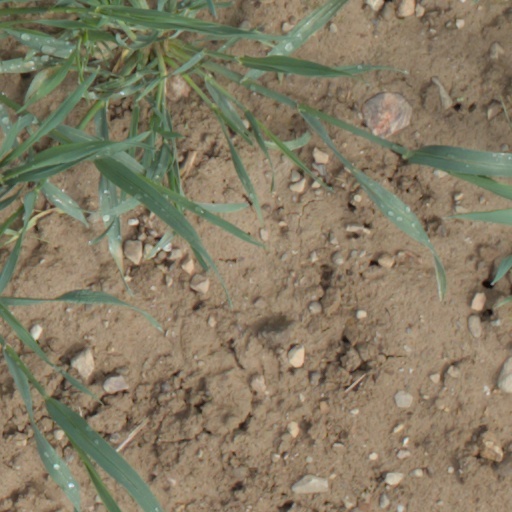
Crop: wheat